Clifton and Compton

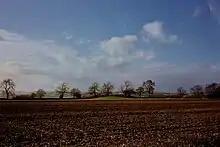
Tumulus - Wyaston; named by Historic England as Tinker's Inn bowl barrow (north)

There is a number of tumulus (historic burial mounds) throughout the wider region, with two sites in the south east of the parish known as the Tinker's Inn bowl barrows, both recorded as scheduled monuments.